Amal al-Jubouri

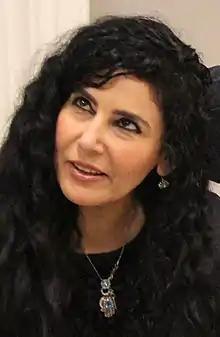
Amal al-Jubouri

Al-Jubouri was born in Baghdad in 1967. When she was 19, al-Jubouri's first anthology "Wine from Wounds" was published. After a dissenting article she wrote came to the notice of Saddam Hussein, al-Jubouri was interrogated and put under surveillance. She fled Iraq and took political asylum in Germany in 1998. She continued writing her poems in Germany, translated German ones into Arabic language and brought out a periodical "Diwan". For a brief period, she also served as the cultural counselor for the Yemeni embassy in Berlin.